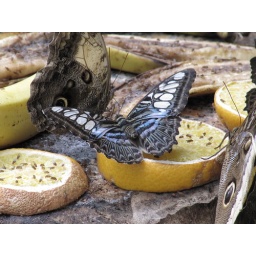
in the butterfly house in the park